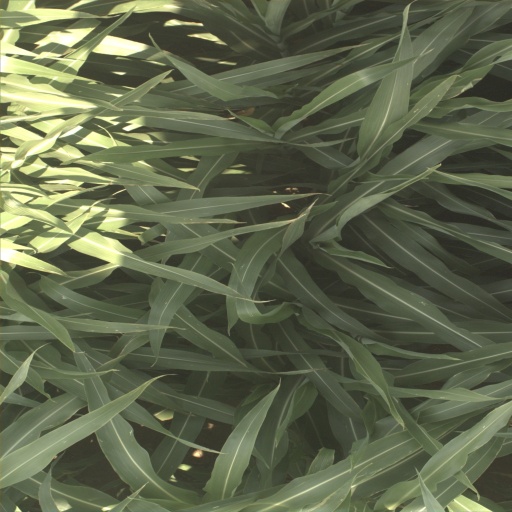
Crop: sorghum